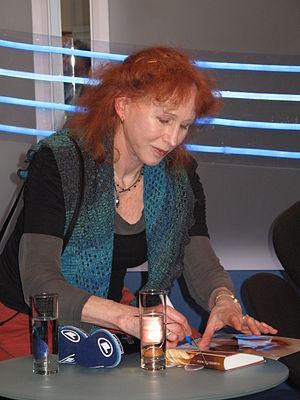
Margriet de Moor est le nom de plume de Margaretha Maria Antonetta Neefjes, une écrivain néerlandaise née à Noordwijk le 21 novembre 1941.
Cet article traite de la littérature néerlandaise à partir de la seconde moitié du XXᵉ siècle.